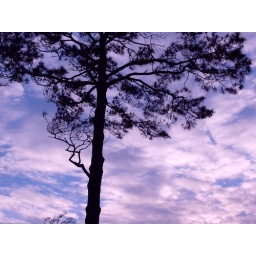
sky was truly this color before the fog rolled in. From my window in Myrtle Beach, SC Jan 2009